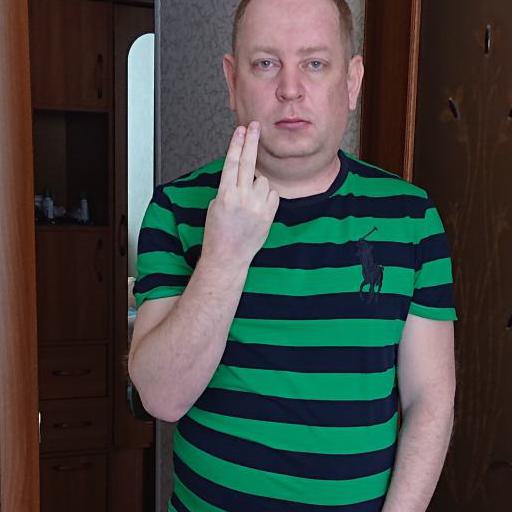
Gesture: two_up_inverted